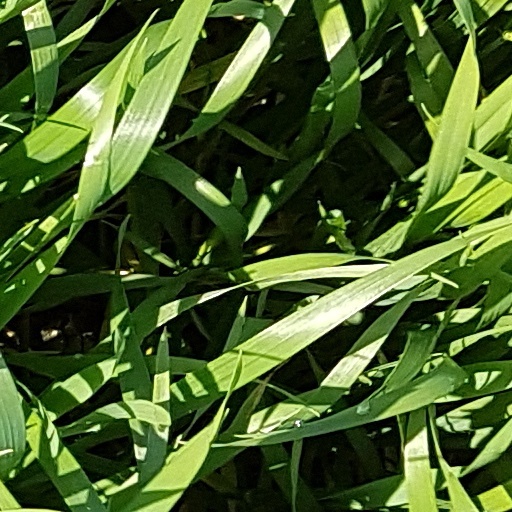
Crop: wheat